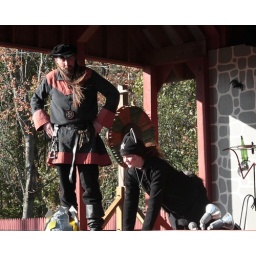
Kendra has to face public humiliation by mooing like a cow as her sentence for &amp;quot;excessive jubilation&amp;quot;